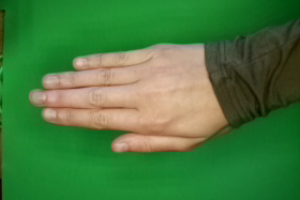
Label: paper